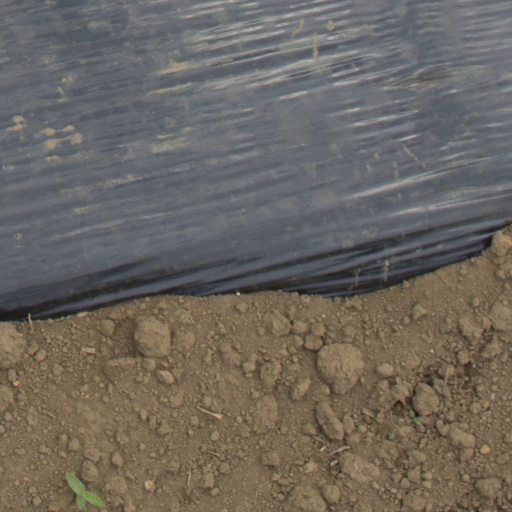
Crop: Jerusalem artichoke